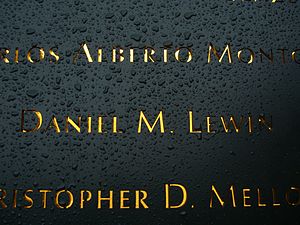
Daniel M. Lewin
"Daniel ""Danny"" Mark Lewin var en amerikansk matematiker og iværksætter, bedst kendt som medstifter af internetselskabet Akamai Technologies.